Culion

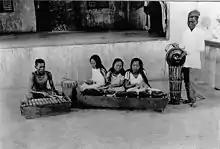
Members of the Culion leper colony in an undated photograph. The women in the center appear to be playing the kulintang traditional instrument.

When the Treaty of Paris was signed on December 10, 1898, wherein Spain sold the Philippines to the United States for 20 million dollars, the funding of Culion as a reservation was closely related to the Americans' early efforts to establish a form of public health policy in the Philippines as part of their long-term intentions to occupy the archipelago.